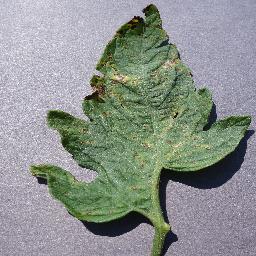
Label: Tomato___Septoria_leaf_spot